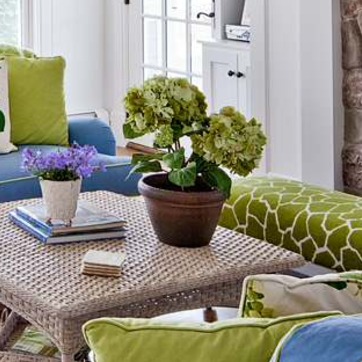
Material: foliage